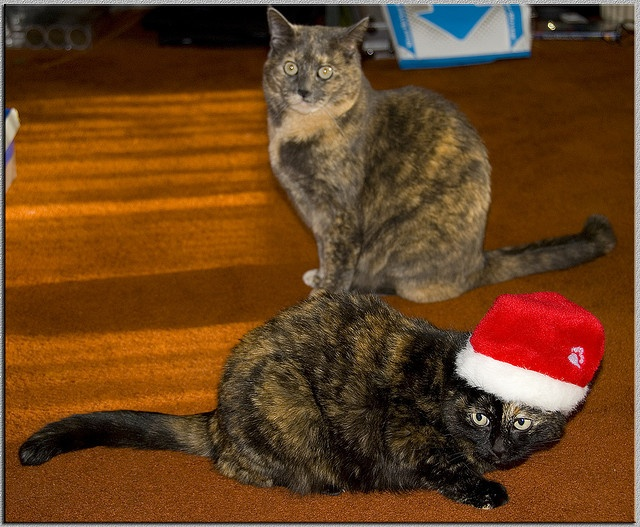
The cat with a santa hat does not look impressed.
A picture of you That are playing together.
Two cats sitting on the floor, one with a hat on its head.
Two cats sit with a hat on the carpet.
Two cats sitting next to each other on an orange carpet